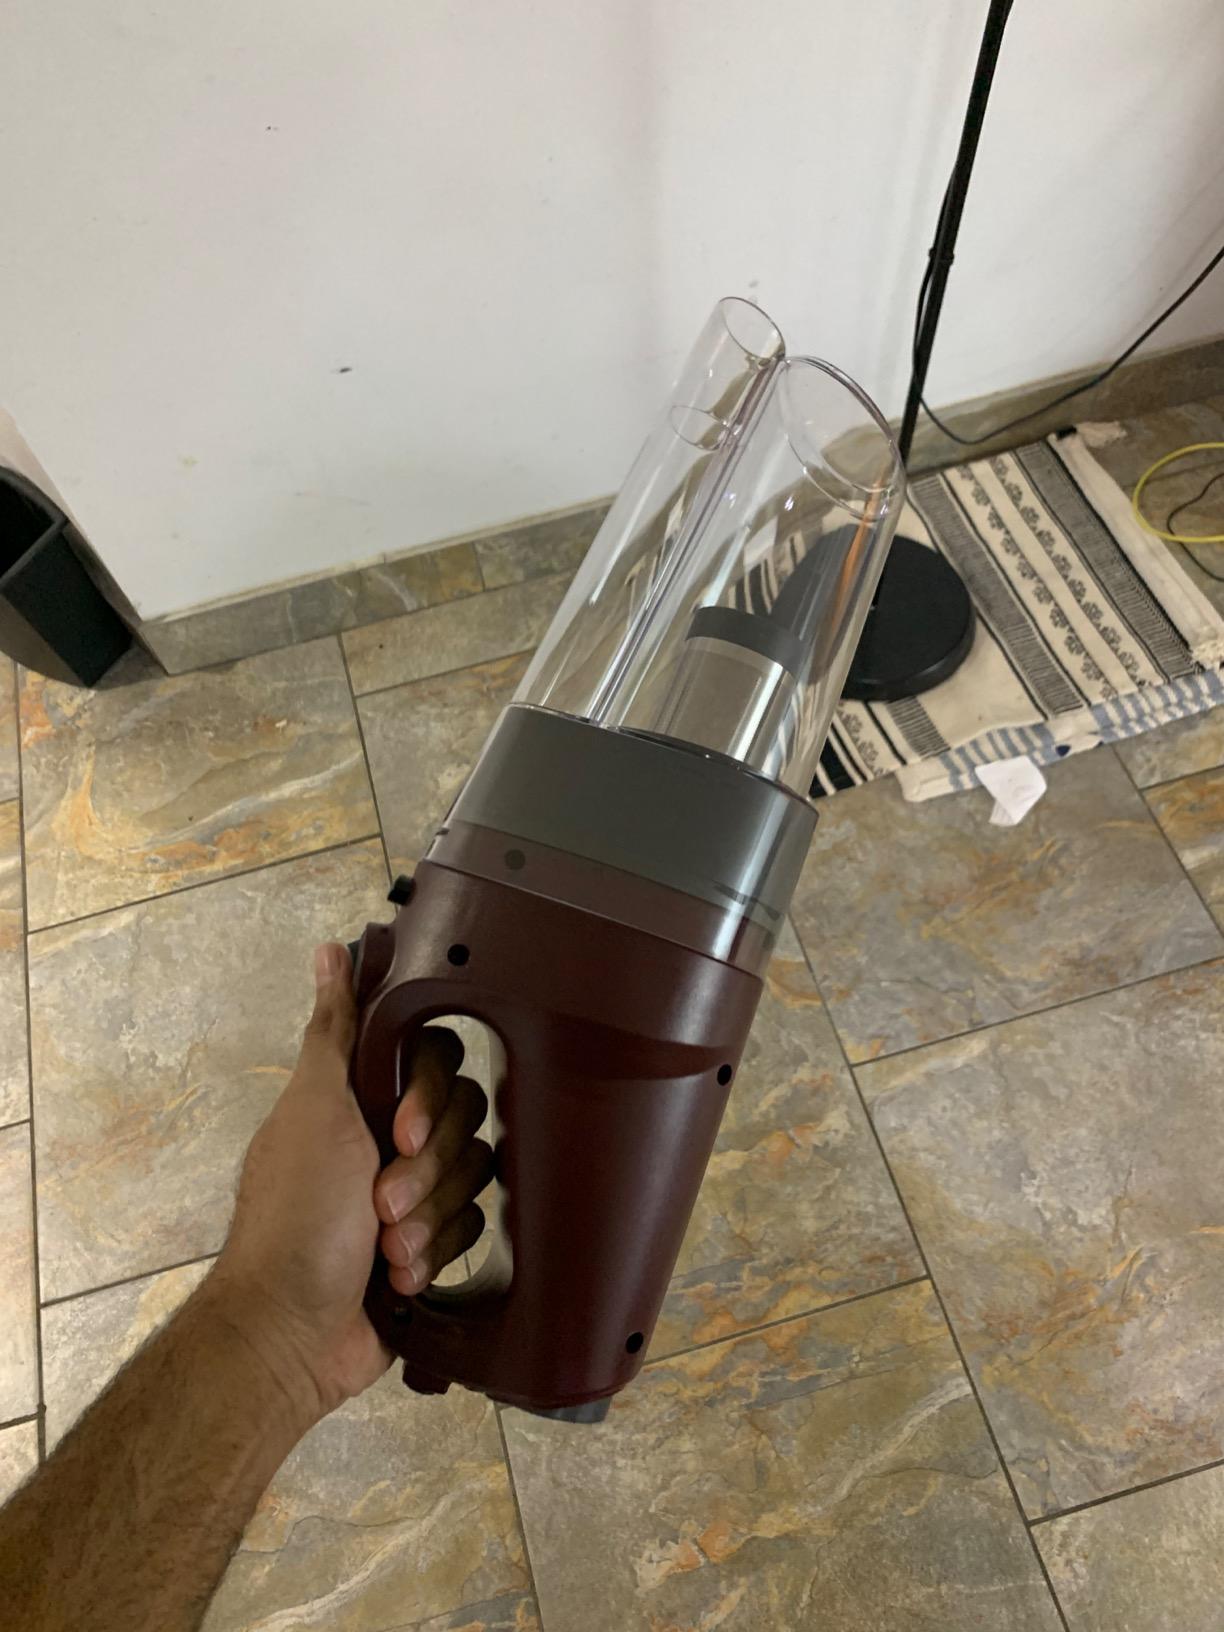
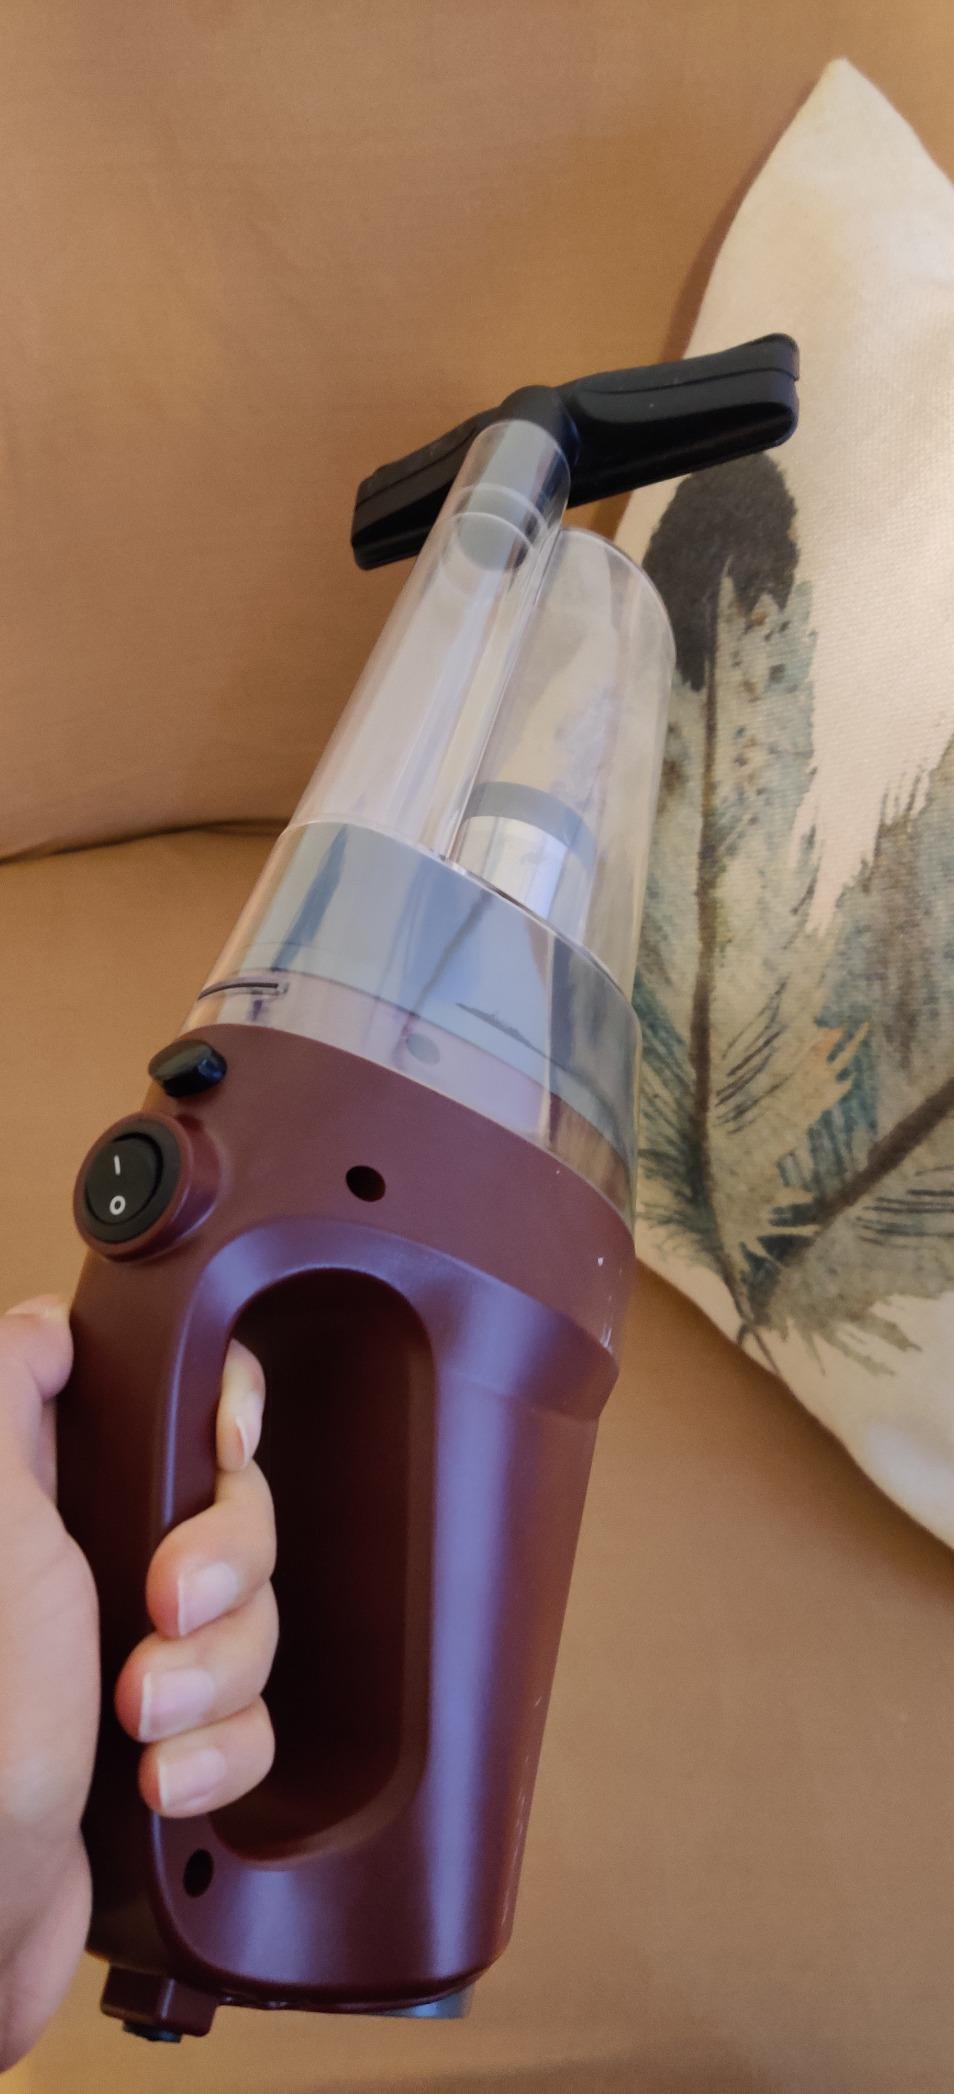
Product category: items_vacuum
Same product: yes